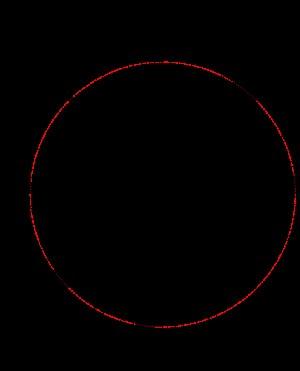
En géométrie, une translation est une transformation géométrique qui correspond à l'idée intuitive de « glissement » d'un objet, sans rotation, retournement ni déformation de cet objet.